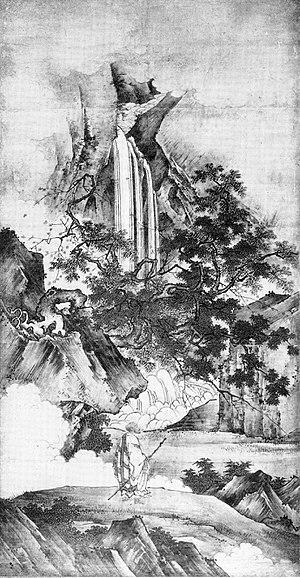
Kanō Motonobu, nom familier: Shirojirō, nom de pinceau: Eisen, Gyokusen, né le 26 août 1476, mort le 5 novembre 1559. Peintre japonais.